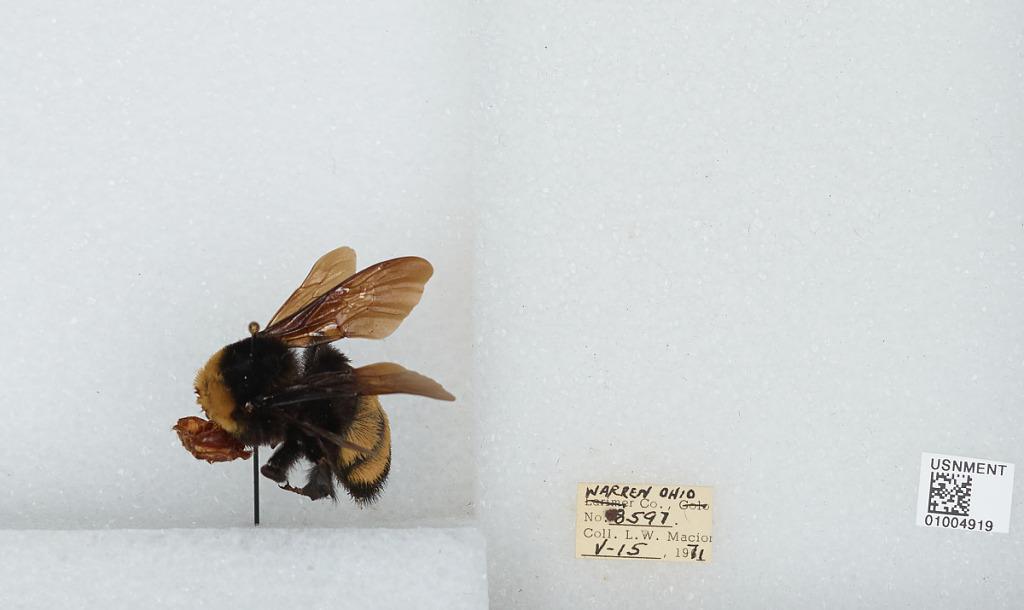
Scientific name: Bombus (Bombias) auricomus (Robertson)
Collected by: L. Macior
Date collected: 1971-5-15
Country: United States
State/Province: Ohio
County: Warren
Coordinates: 39.4242, -84.1856